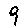
Label: 9